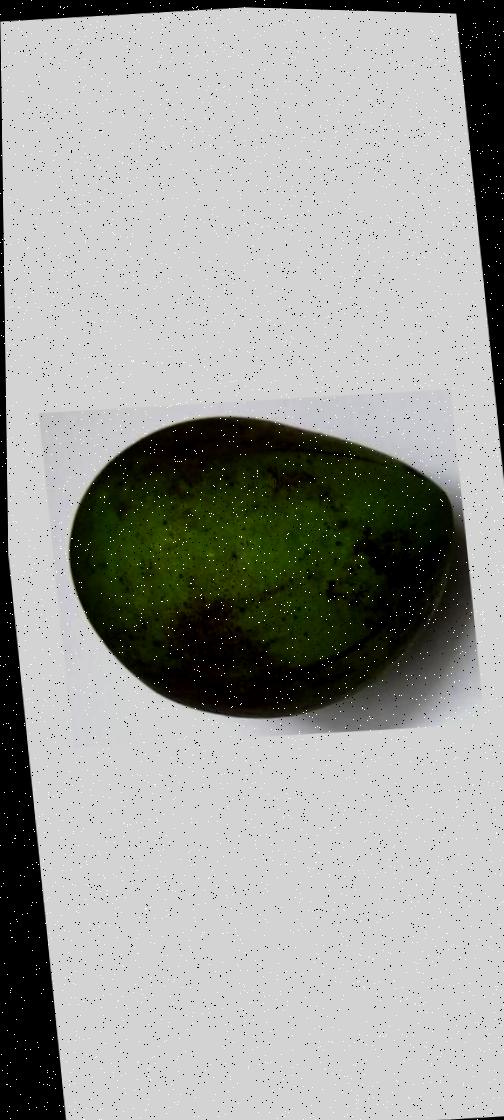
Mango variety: Harivanga